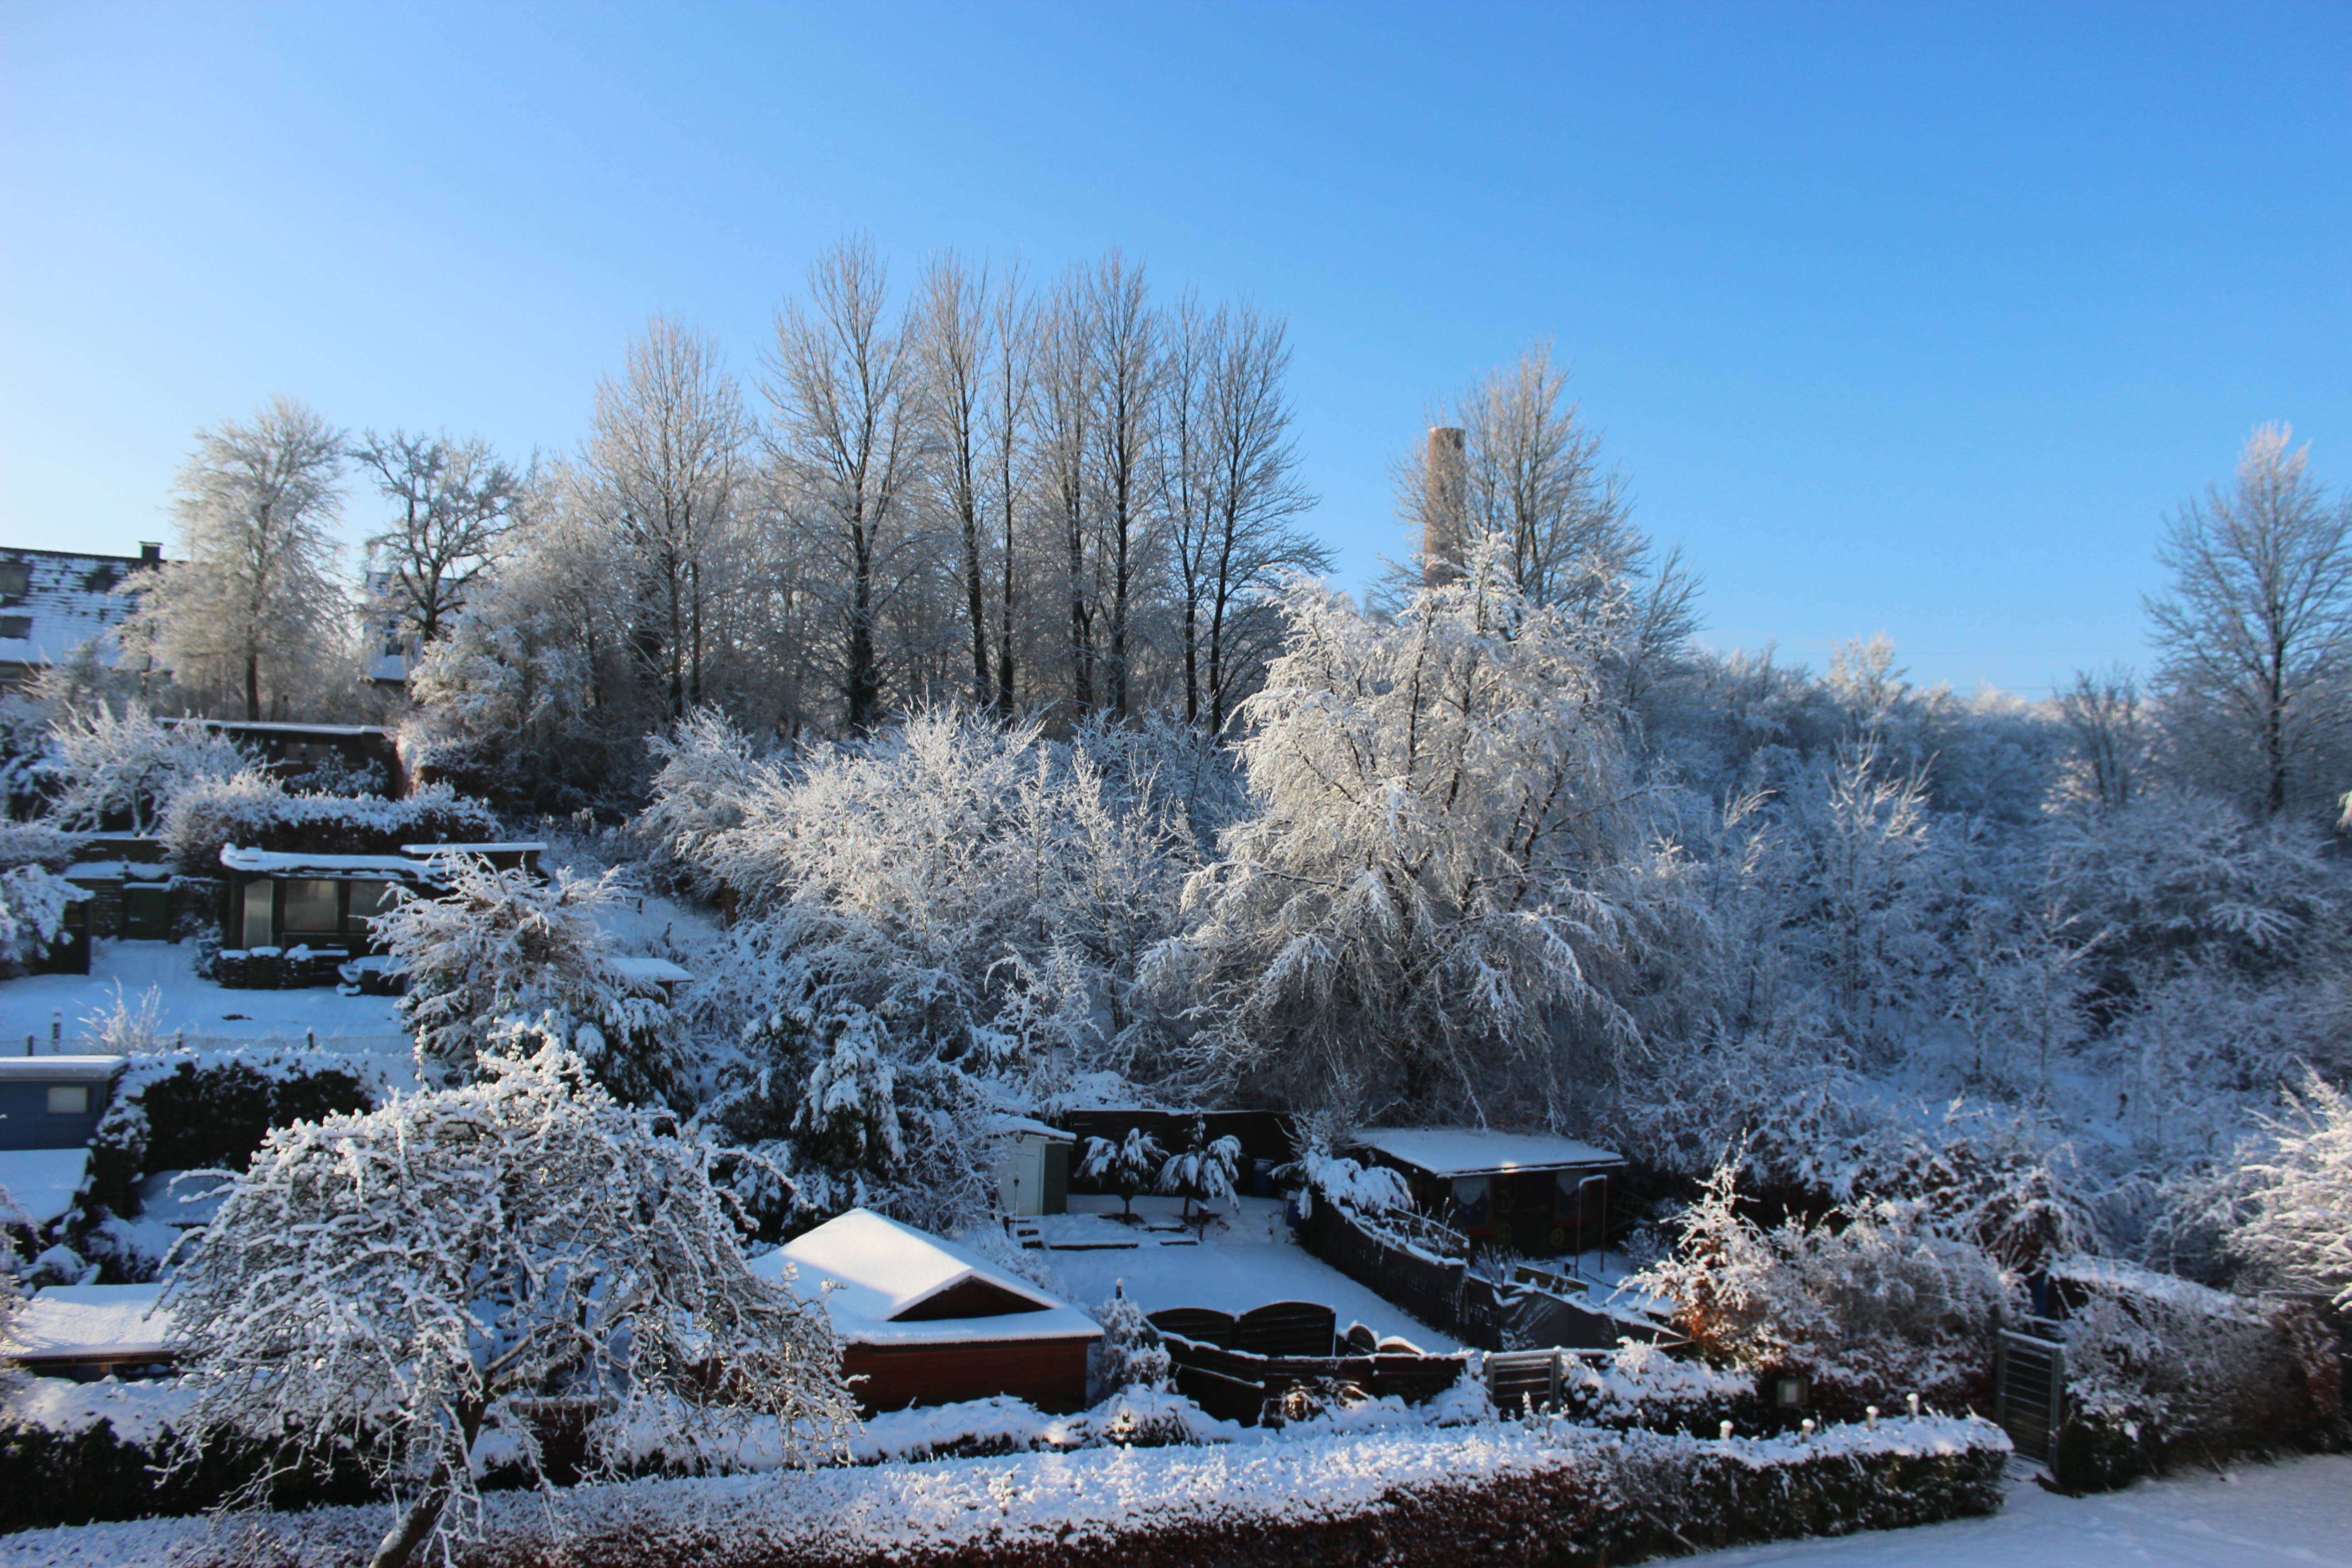
tree, snow, winter, frost, ice, weather, season, blue sky, winter landscape, freezing, woody plant